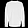
Label: Pullover